MLA Mani: Patham Classum Gusthiyum

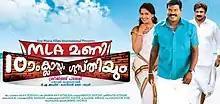

MLA Mani: Patham Classum Gusthiyum is a 2012 Indian Malayalam film directed by Sreejith Paleri and had Kalabhavan Mani in the title role.